Giorgi Kekelidze

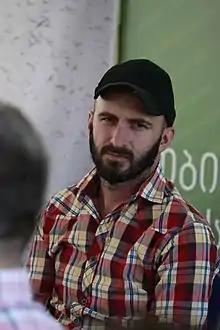
Giorgi Kekelidze, 2020

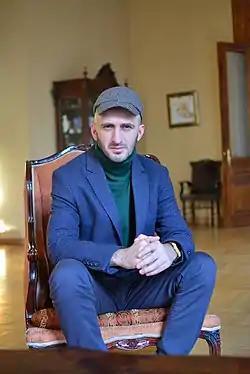
Giorgi Kekelidze at the National Library

Giorgi Kekelidze (born April 10, 1984) is a Georgian poet, essayist and the founder of the first Georgian digital library, "lib.ge".